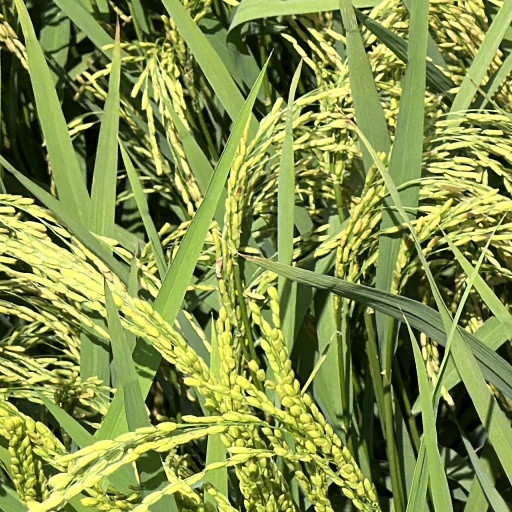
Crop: rice